Jeffrey Combs

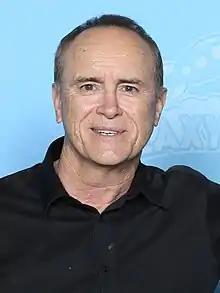
Combs at GalaxyCon Richmond in 2022

Jeffrey Alan Combs (born September 9, 1954) is an American actor. He is best known for his roles as Herbert West in "Re-Animator" (1985), Crawford Tillinghast in "From Beyond" (1986), various characters in the "Star Trek" franchise (1994–2023), Milton Dammers in "The Frighteners" (1996), Kevin Burkhoff on the CBS series "The 4400" (2005–07) and Mr. Lockwood in "Stream" (2024). His voice acting credits include the Question on "Justice League Unlimited" (2004–06), the Leader on "" (2010–12), Ratchet on "" (2010–13) and Brainiac in "Injustice 2" (2017).